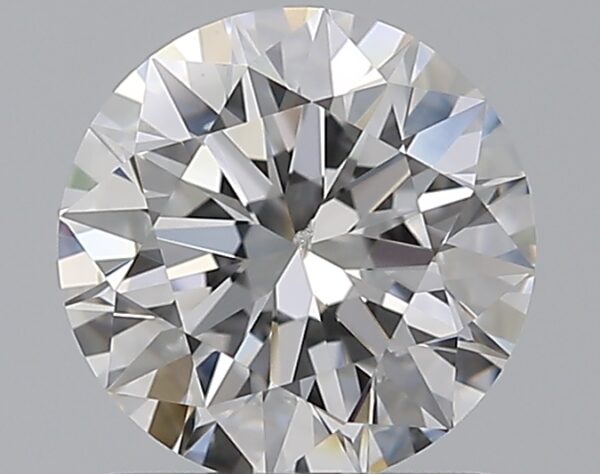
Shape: round
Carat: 1.01
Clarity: SI1
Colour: E
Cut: EX
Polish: EX
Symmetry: EX
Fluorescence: F
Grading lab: GIA
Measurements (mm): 6.45 x 6.48 x 3.99